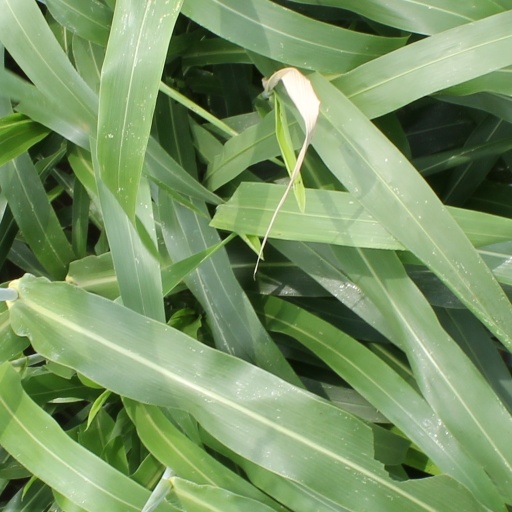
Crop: sorghum